Answer in natural language. Which object is closer to the camera taking this photo, blue and silver cone-shaped bat (highlighted by a blue box) or white color dining table (highlighted by a green box)? Choose between the following options: white color dining table (highlighted by a green box) or blue and silver cone-shaped bat (highlighted by a blue box)
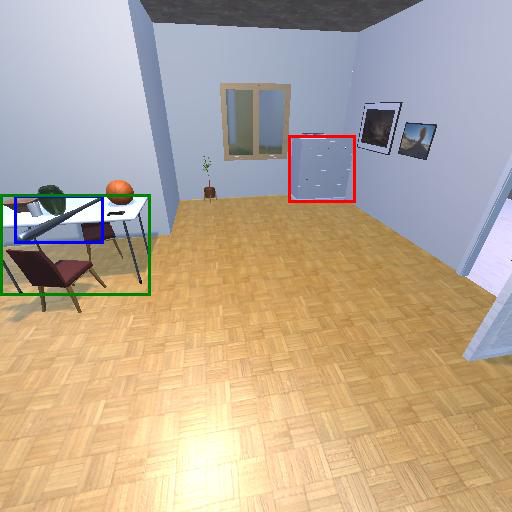
<answer>blue and silver cone-shaped bat (highlighted by a blue box)</answer>